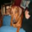
Label: dog